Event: Nepal Earthquake
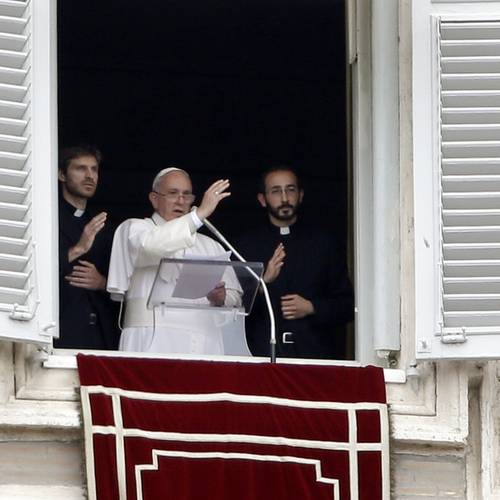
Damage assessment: no_damage